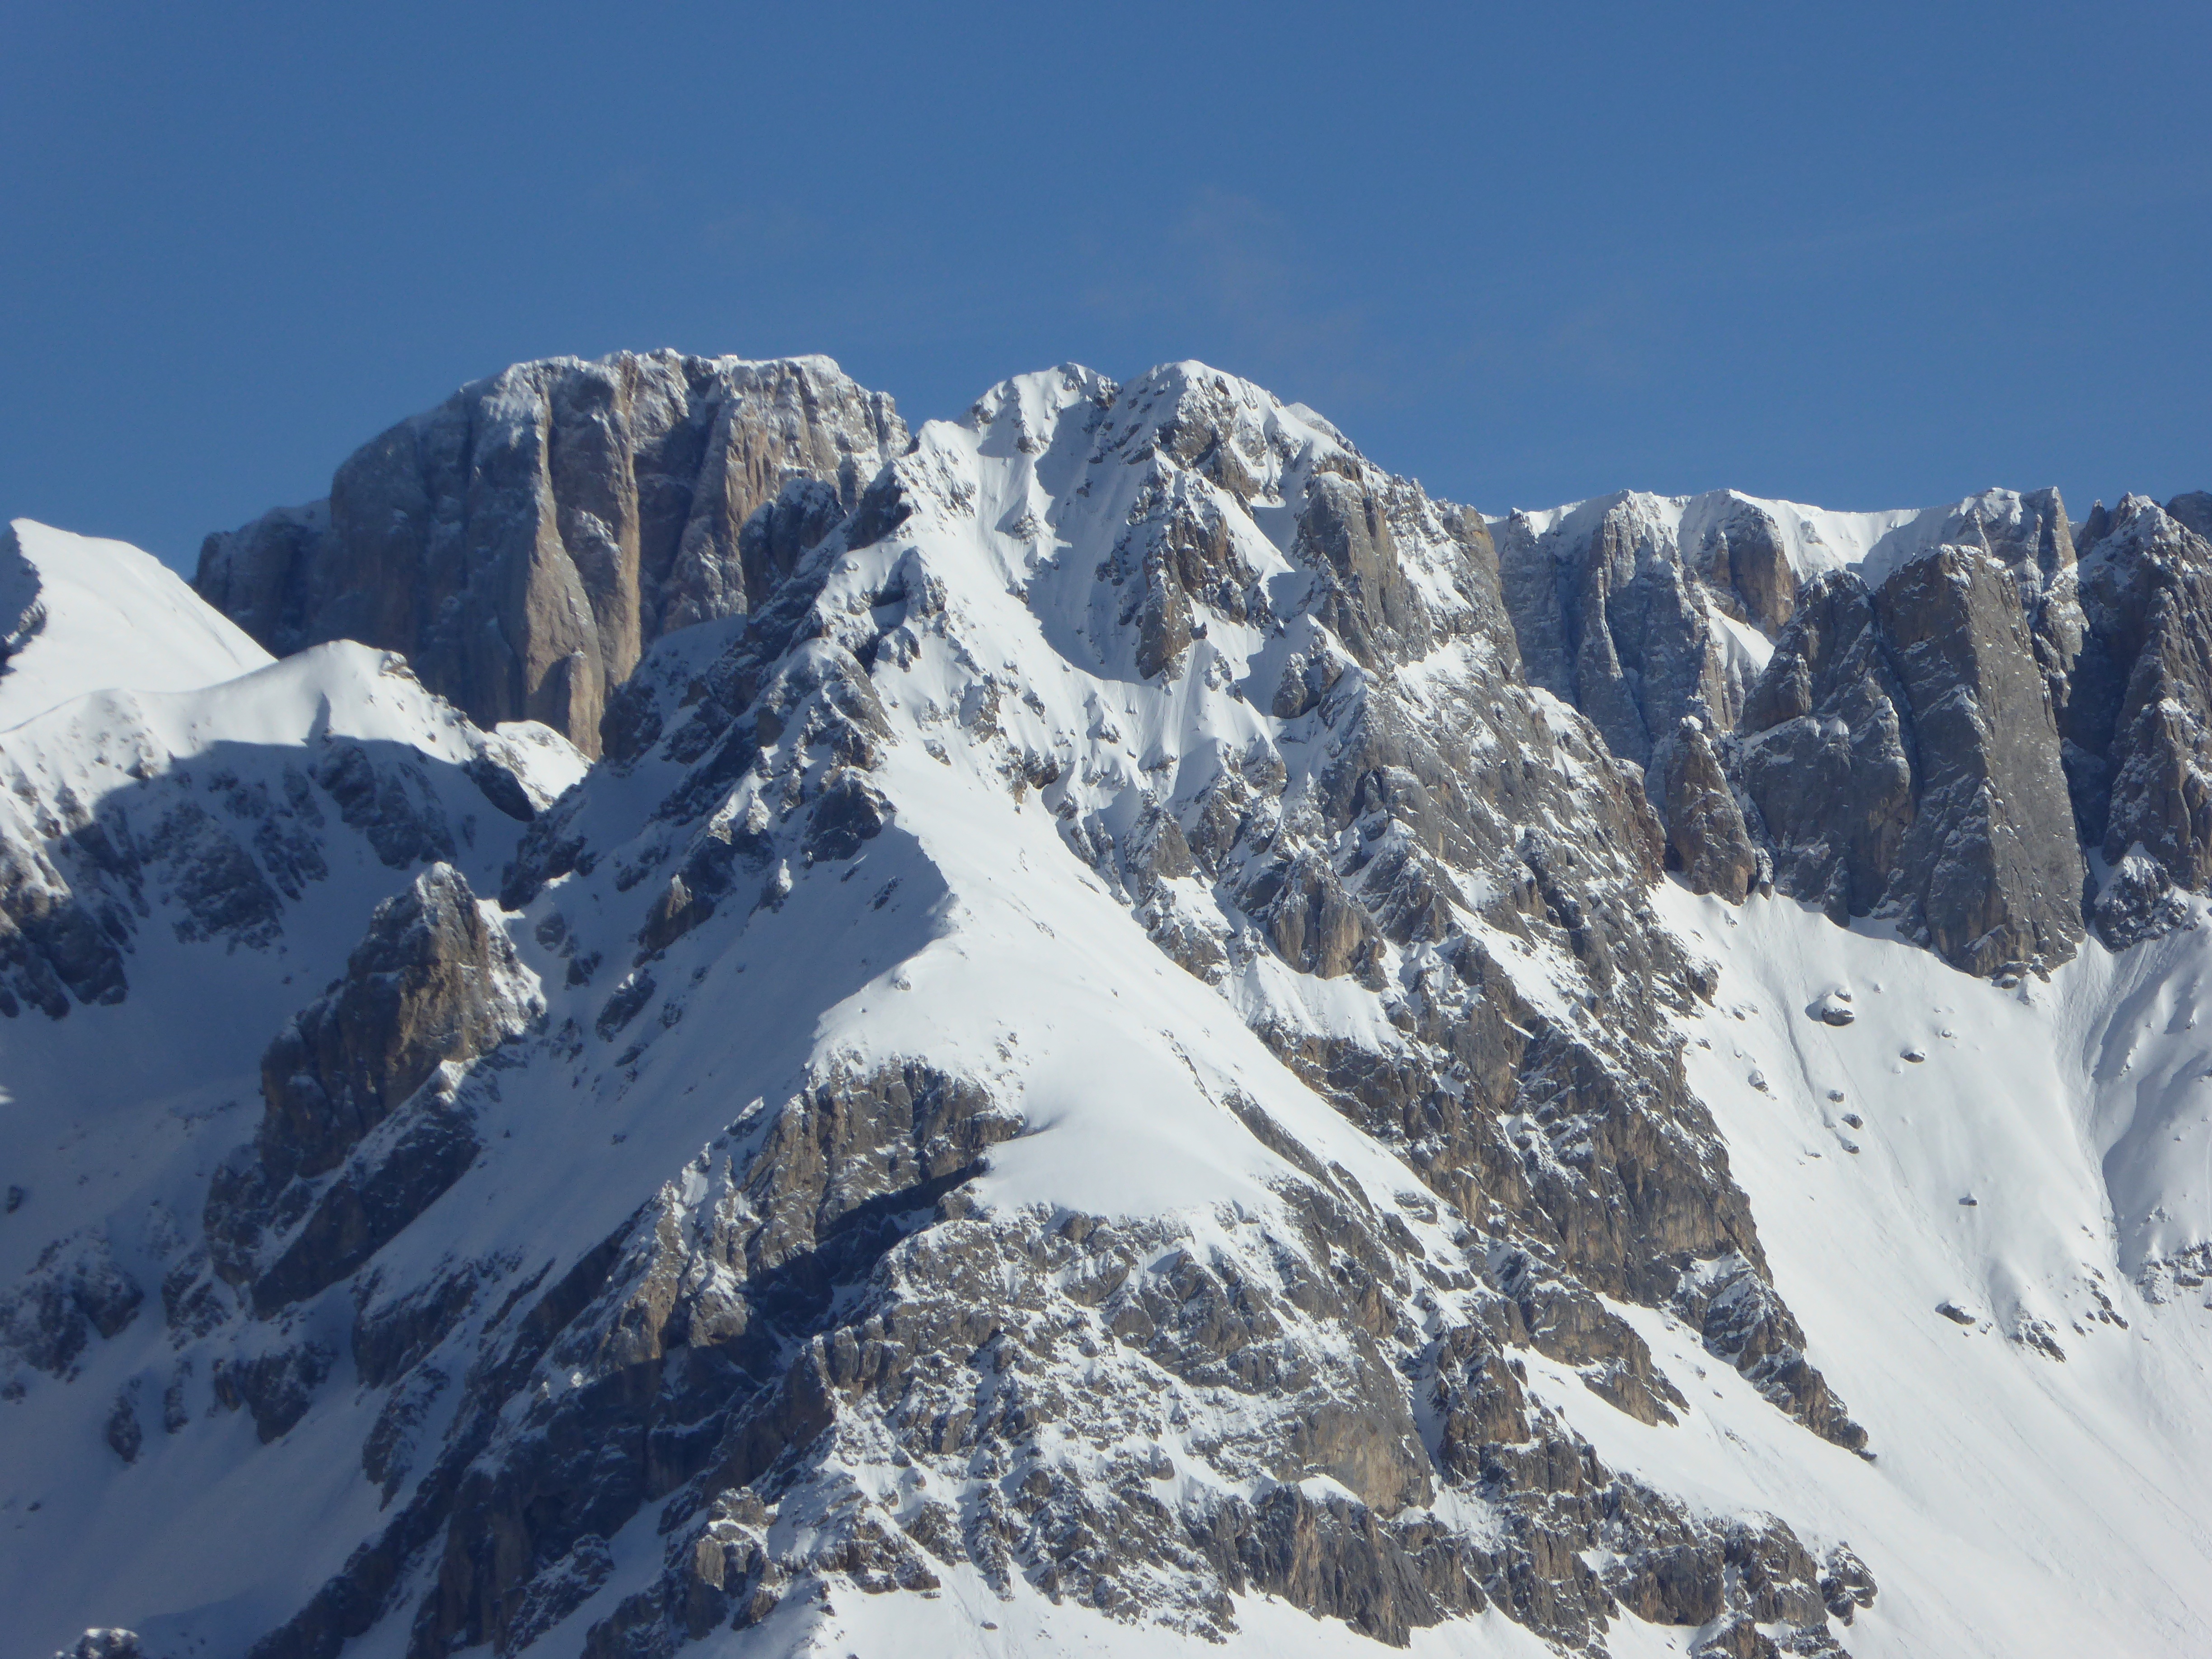
mountain, snow, winter, mountain range, weather, season, ridge, summit, mountaineering, winter sport, massif, resort, alps, cirque, piste, landform, ski touring, ski mountaineering, geographical feature, mountainous landforms, geological phenomenon, ar te, falcade